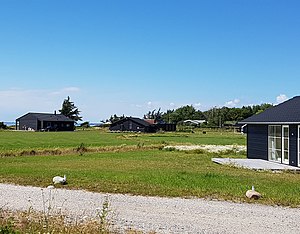
Svinø Strand
Her ses de nye sommerhusgrunde på Soløje Strandvej - på grunden, hvor campingpladsen Svinø Strand Camping lå.
Her ses den åbne udstykning Soløje Strandvej, der ligger, hvor den gamle campingplads, Svinø Strand Camping lå.
Svinø Strand er en naturskabt strand på halvøen Svinø mellem Næstved og Vordingborg omgivet af Dybsø Fjord mod nordøst og Karrebæksminde Bugt og Smålandsfarvandet mod vest. Fra stranden kan man se til Knudshoved, og i dage med god sigtbarhed kan man se Storebæltsbroen godt 50 kilometer væk.